Abdala Faye

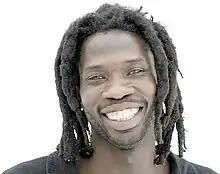
Abdala Faye, 2008

Abdala Faye (born January 1, 1971) is a Senegalese mixed media artist, and member of the Serer noble Faye family. He is the grandson of former Senegalese king, Mbaye Ndiay Djaly.